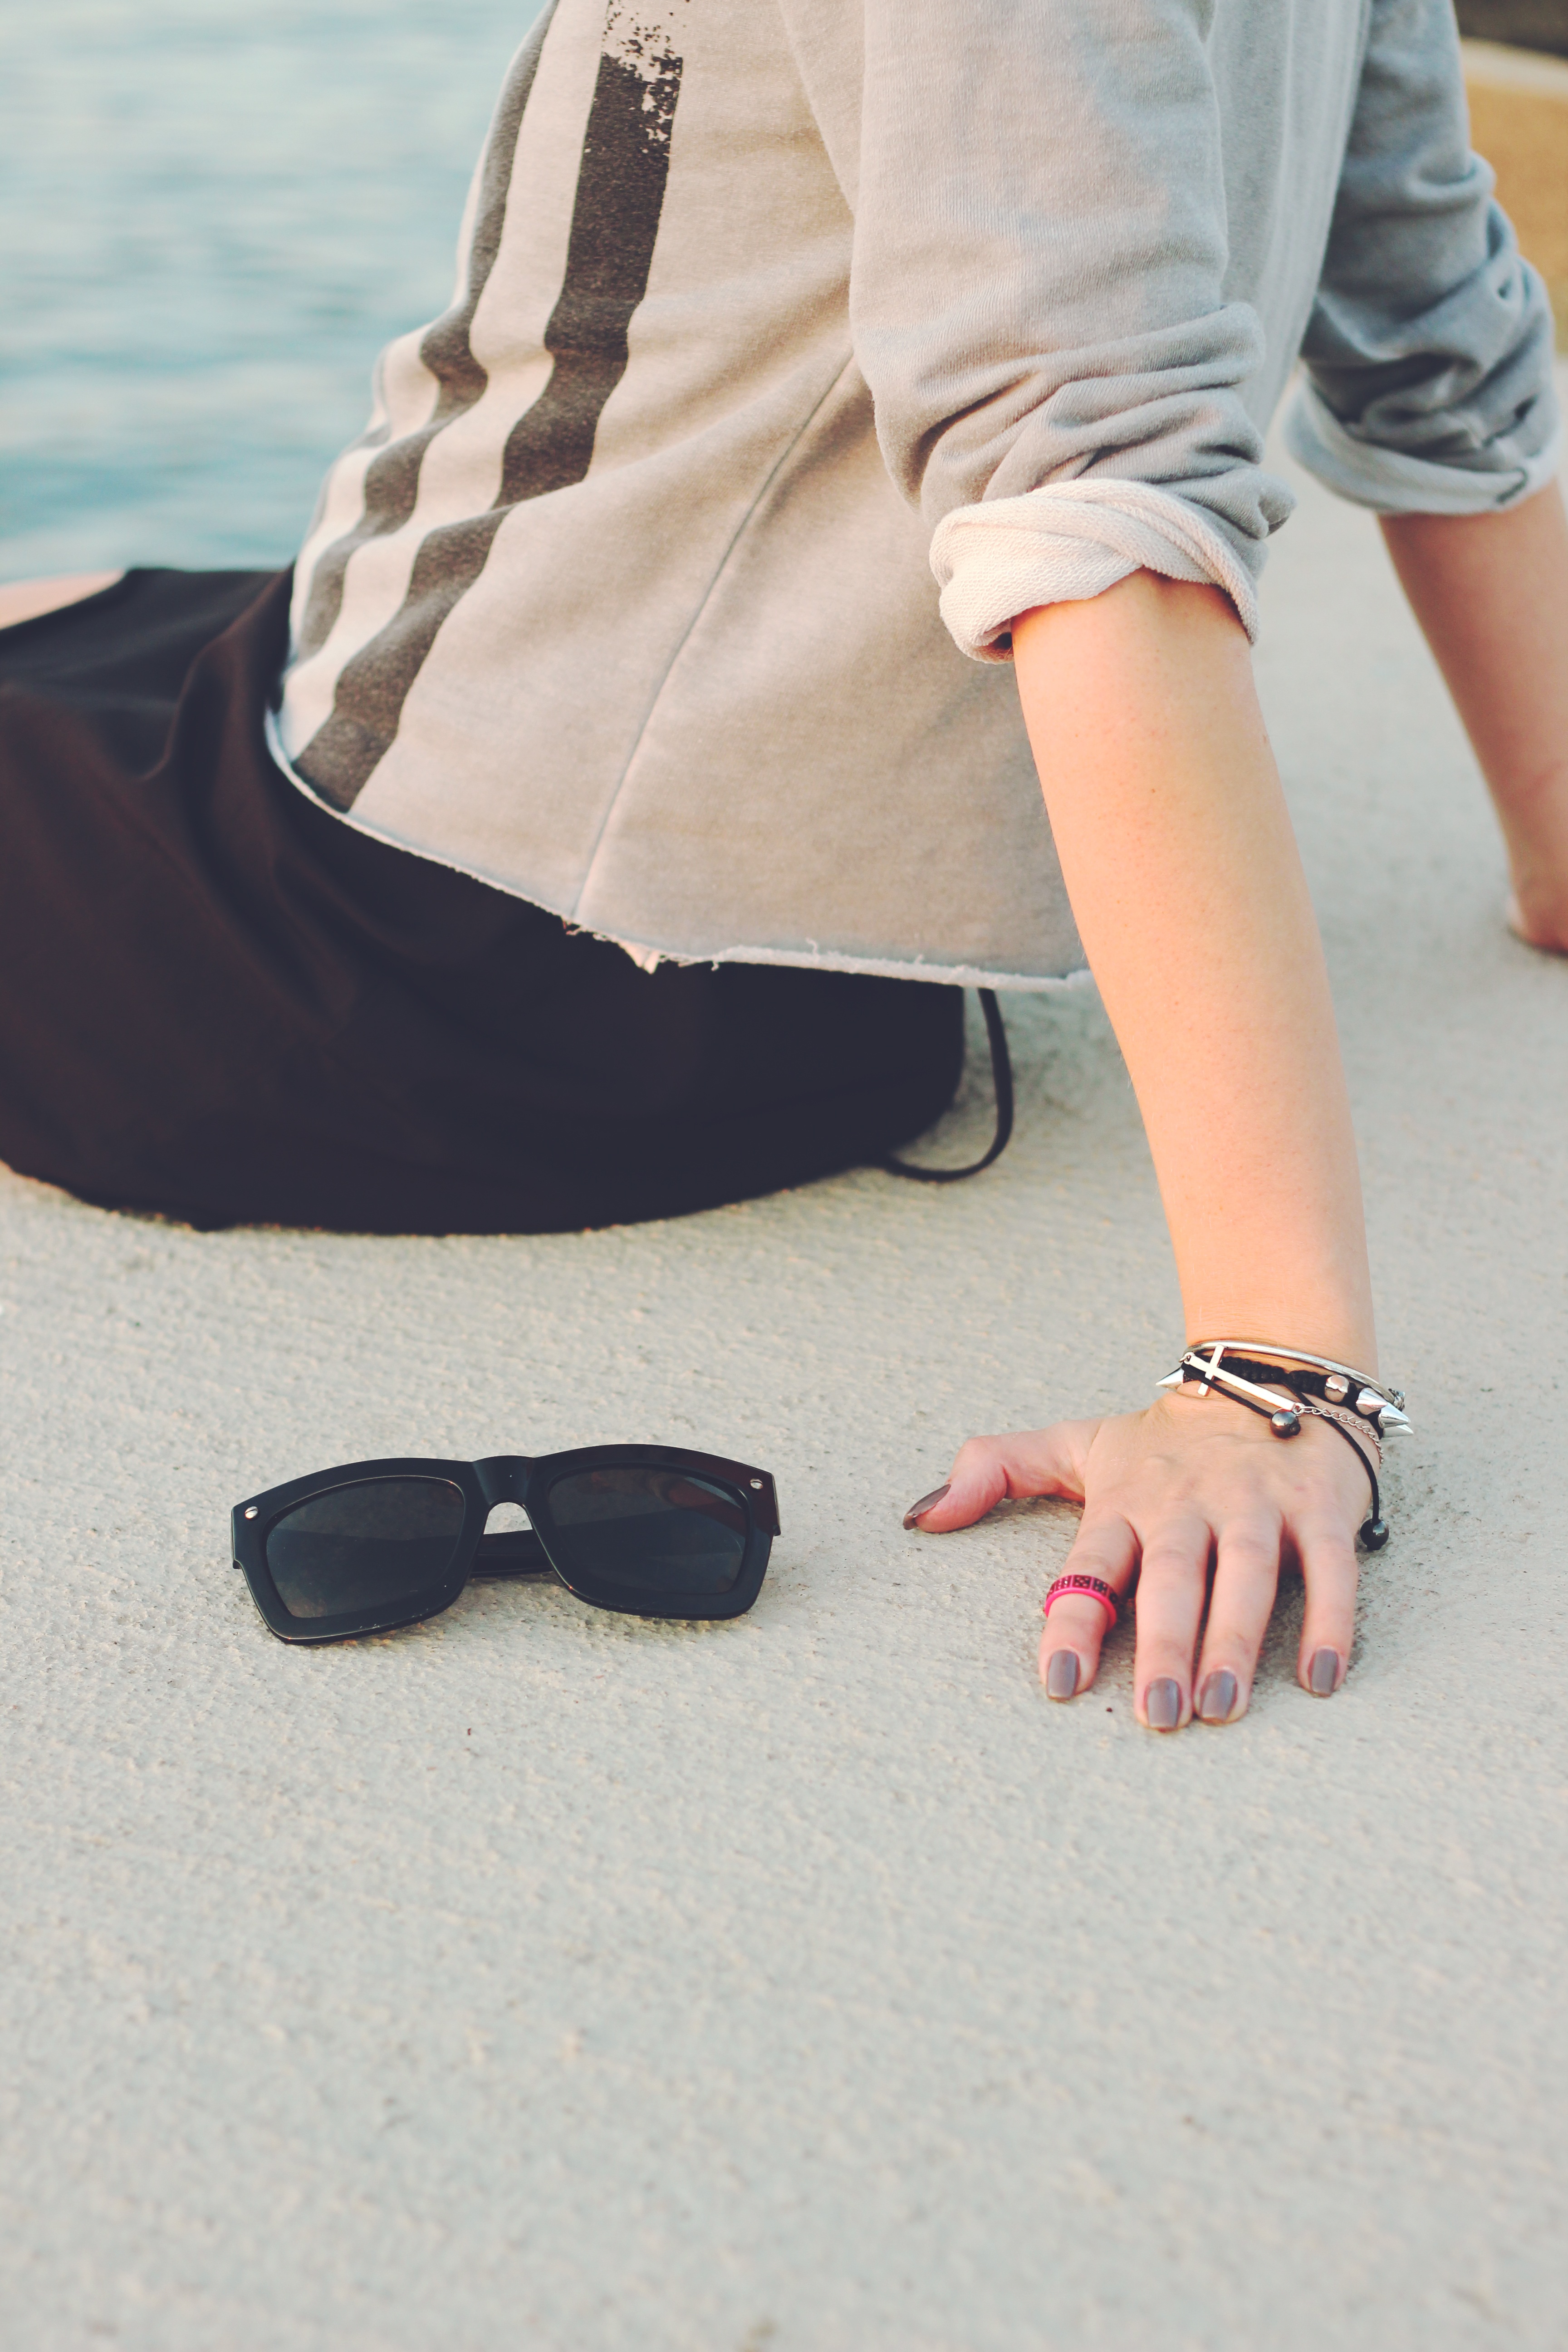
hand, shoe, girl, woman, white, leg, pattern, spring, fashion, clothing, nail, hairstyle, human body, jewellery, dress, design, sunglasses, glasses, footwear, beauty, photo shoot, fashion accessory, vision care